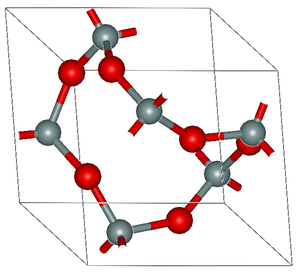
Le dioxyde de silicium, ou silice, est un composé chimique de formule SiO₂. Il s'agit d'un solide incolore présent en abondance dans le milieu naturel et chez divers êtres vivants. Il existe à l'état libre sous différentes formes cristallines ou amorphes, et combiné chimiquement avec d'autres oxydes dans les silicates, qui sont les principaux constituants de l'écorce terrestre et du manteau terrestre. Libre ou combiné, il représente 60,6 % de la masse de la croûte continentale. Il est particulièrement abondant sous forme de quartz, notamment dans les granites. Il existe également sous forme de matériau synthétique, comme le verre de quartz, la silice pyrogénée, le gel de silice et les aérogels. Il est utilisé comme matériau structurel, en microélectronique, comme isolant électrique, ainsi que comme ingrédient pour l'industrie pharmaceutique et l'industrie agroalimentaire.